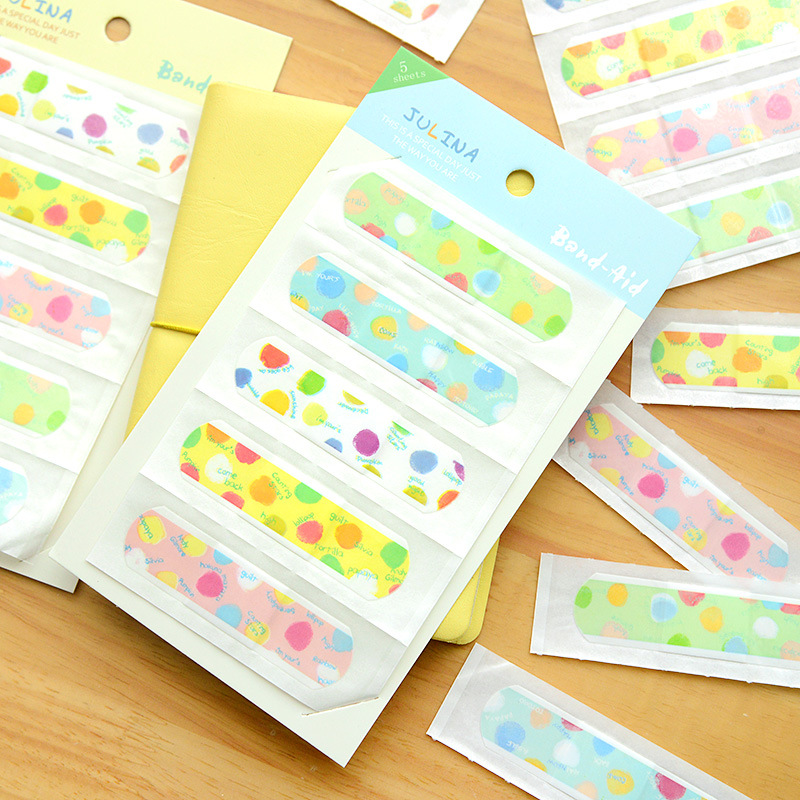
Label: trash